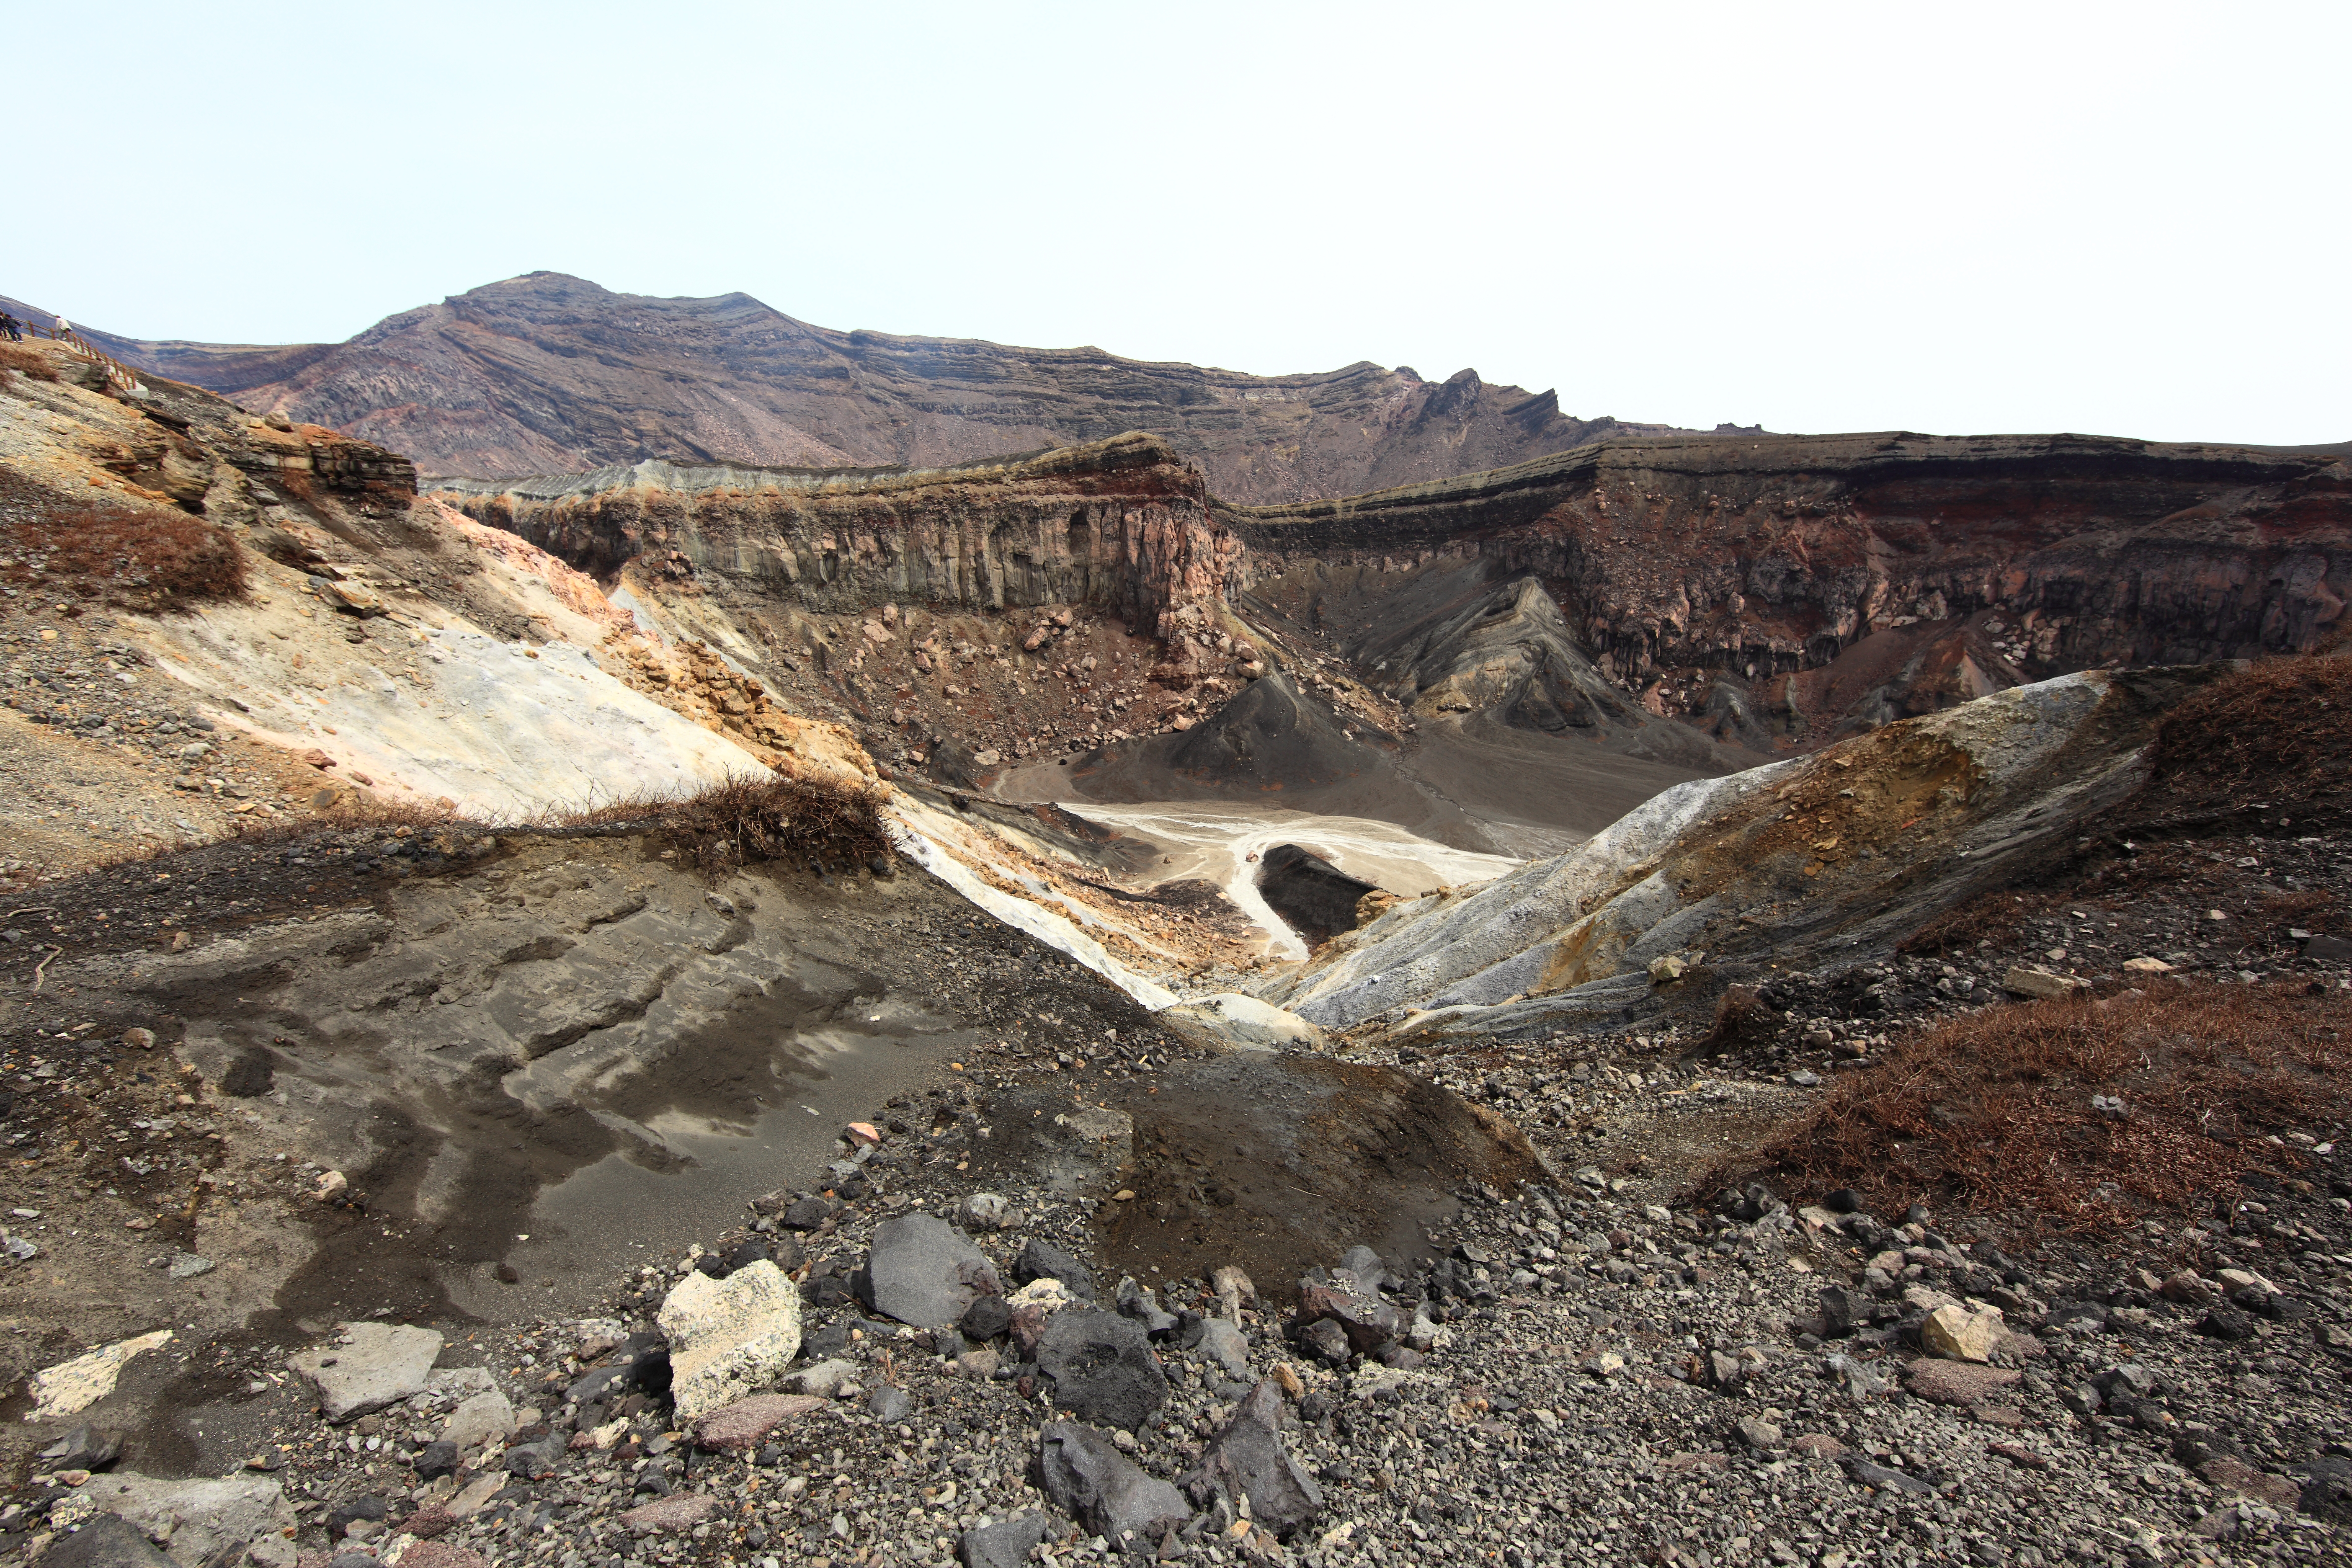
landscape, rock, wilderness, view, formation, high, volcano, soil, crater, terrain, geology, badlands, 5d, hires, markii, hi, res, resolution, wadi, landform, geographical feature, geological phenomenon